2018 Finnish Athletics Championships

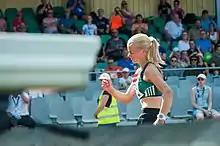
Alisa Vainio at the Women's 5000 m

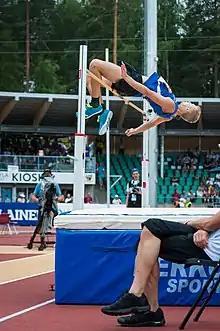
Samuli Eriksson at the Men's High Jump

The 2018 Finnish Athletics Championships (also known as Kalevan Kisat) were held at the Harjun stadion in Jyväskylä on 19–22 June 2018.